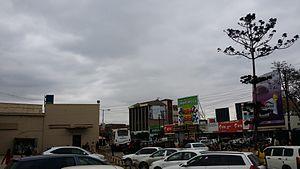
Machakos est une ville kenyane située à 60 km au sud-est de Nairobi. Elle est la capitale de son district dans la province orientale. Elle est peuplée de 144 109 habitants.